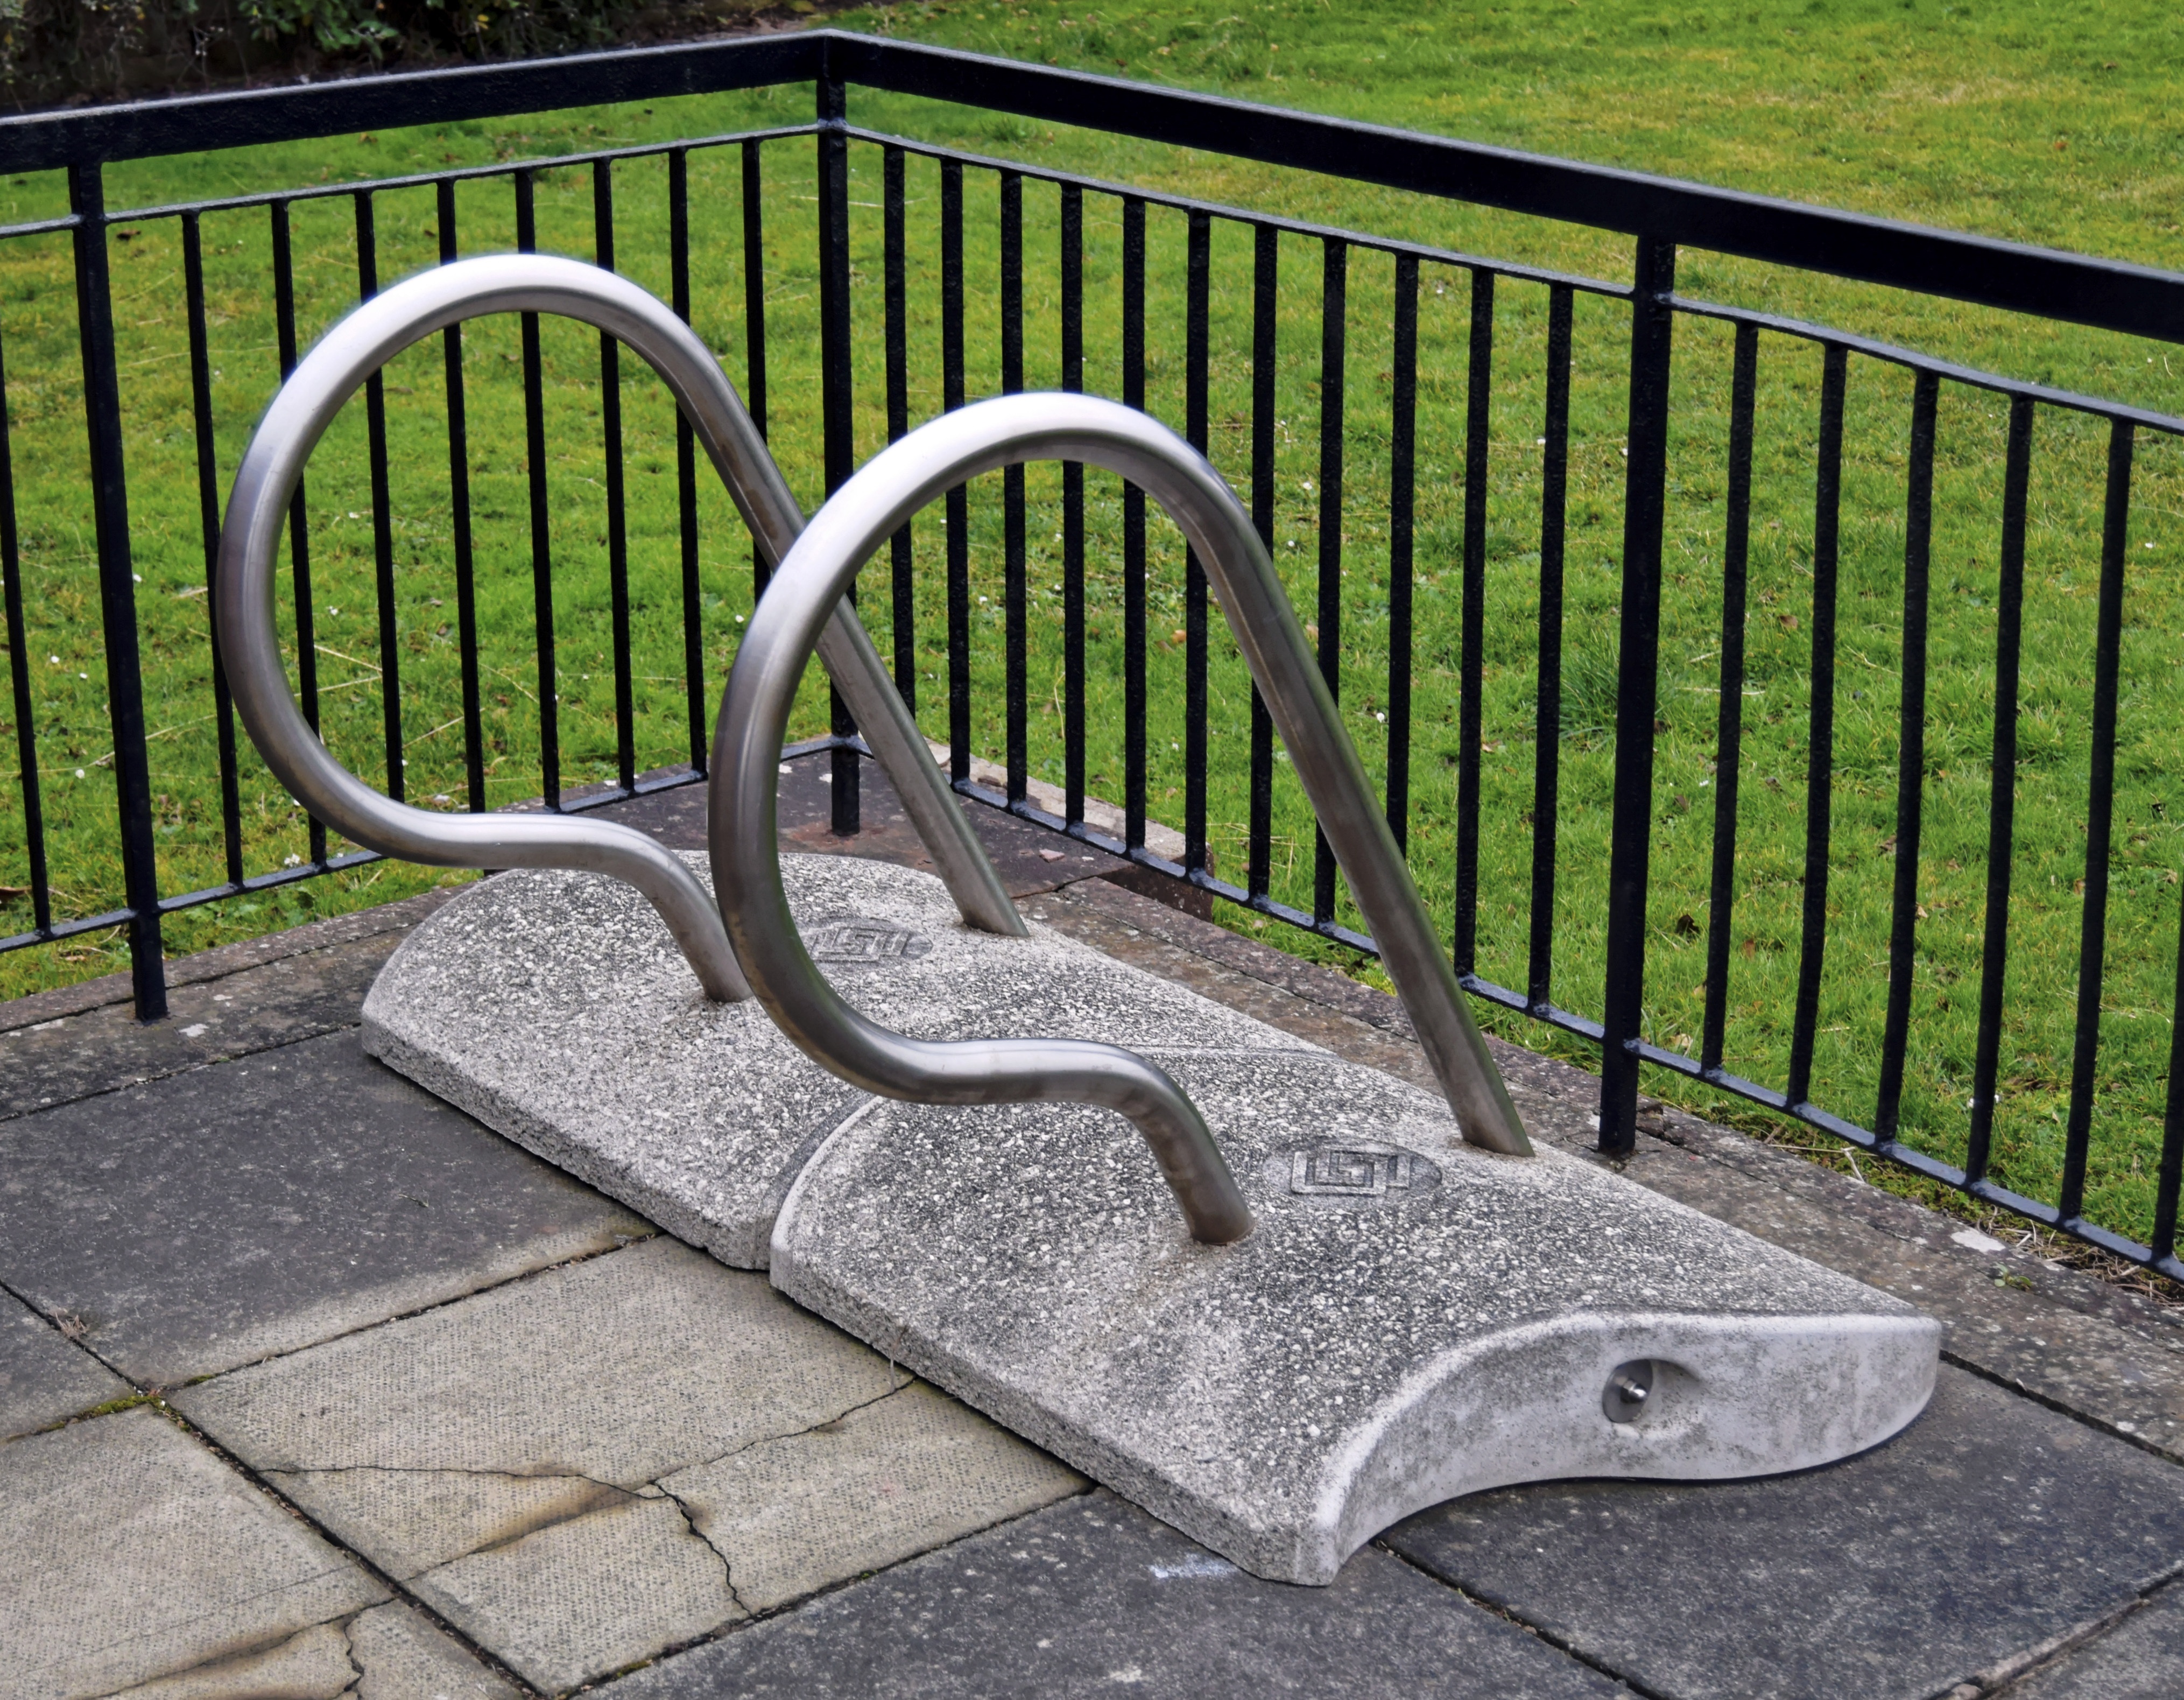
outdoor, fence, bicycle, walkway, backyard, gate, leisure, healthy, cycle, handrail, cycling, stand, playground, biking, bikes, bicycle stand, road surface, outdoor structure, home fencing, outdoor play equipment